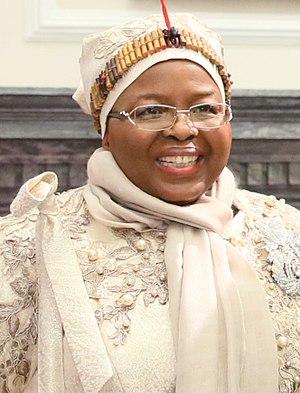
Ntfombi Ntfombi, devenue la reine Ntfombi, est la reine douairière du Swaziland et participe à la direction de l'État depuis 1986 avec son fils Mswati III. Elle fut précédemment régente de 1983 à 1986, le temps que son fils ait l'âge requis pour gouverner.